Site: brandenburg
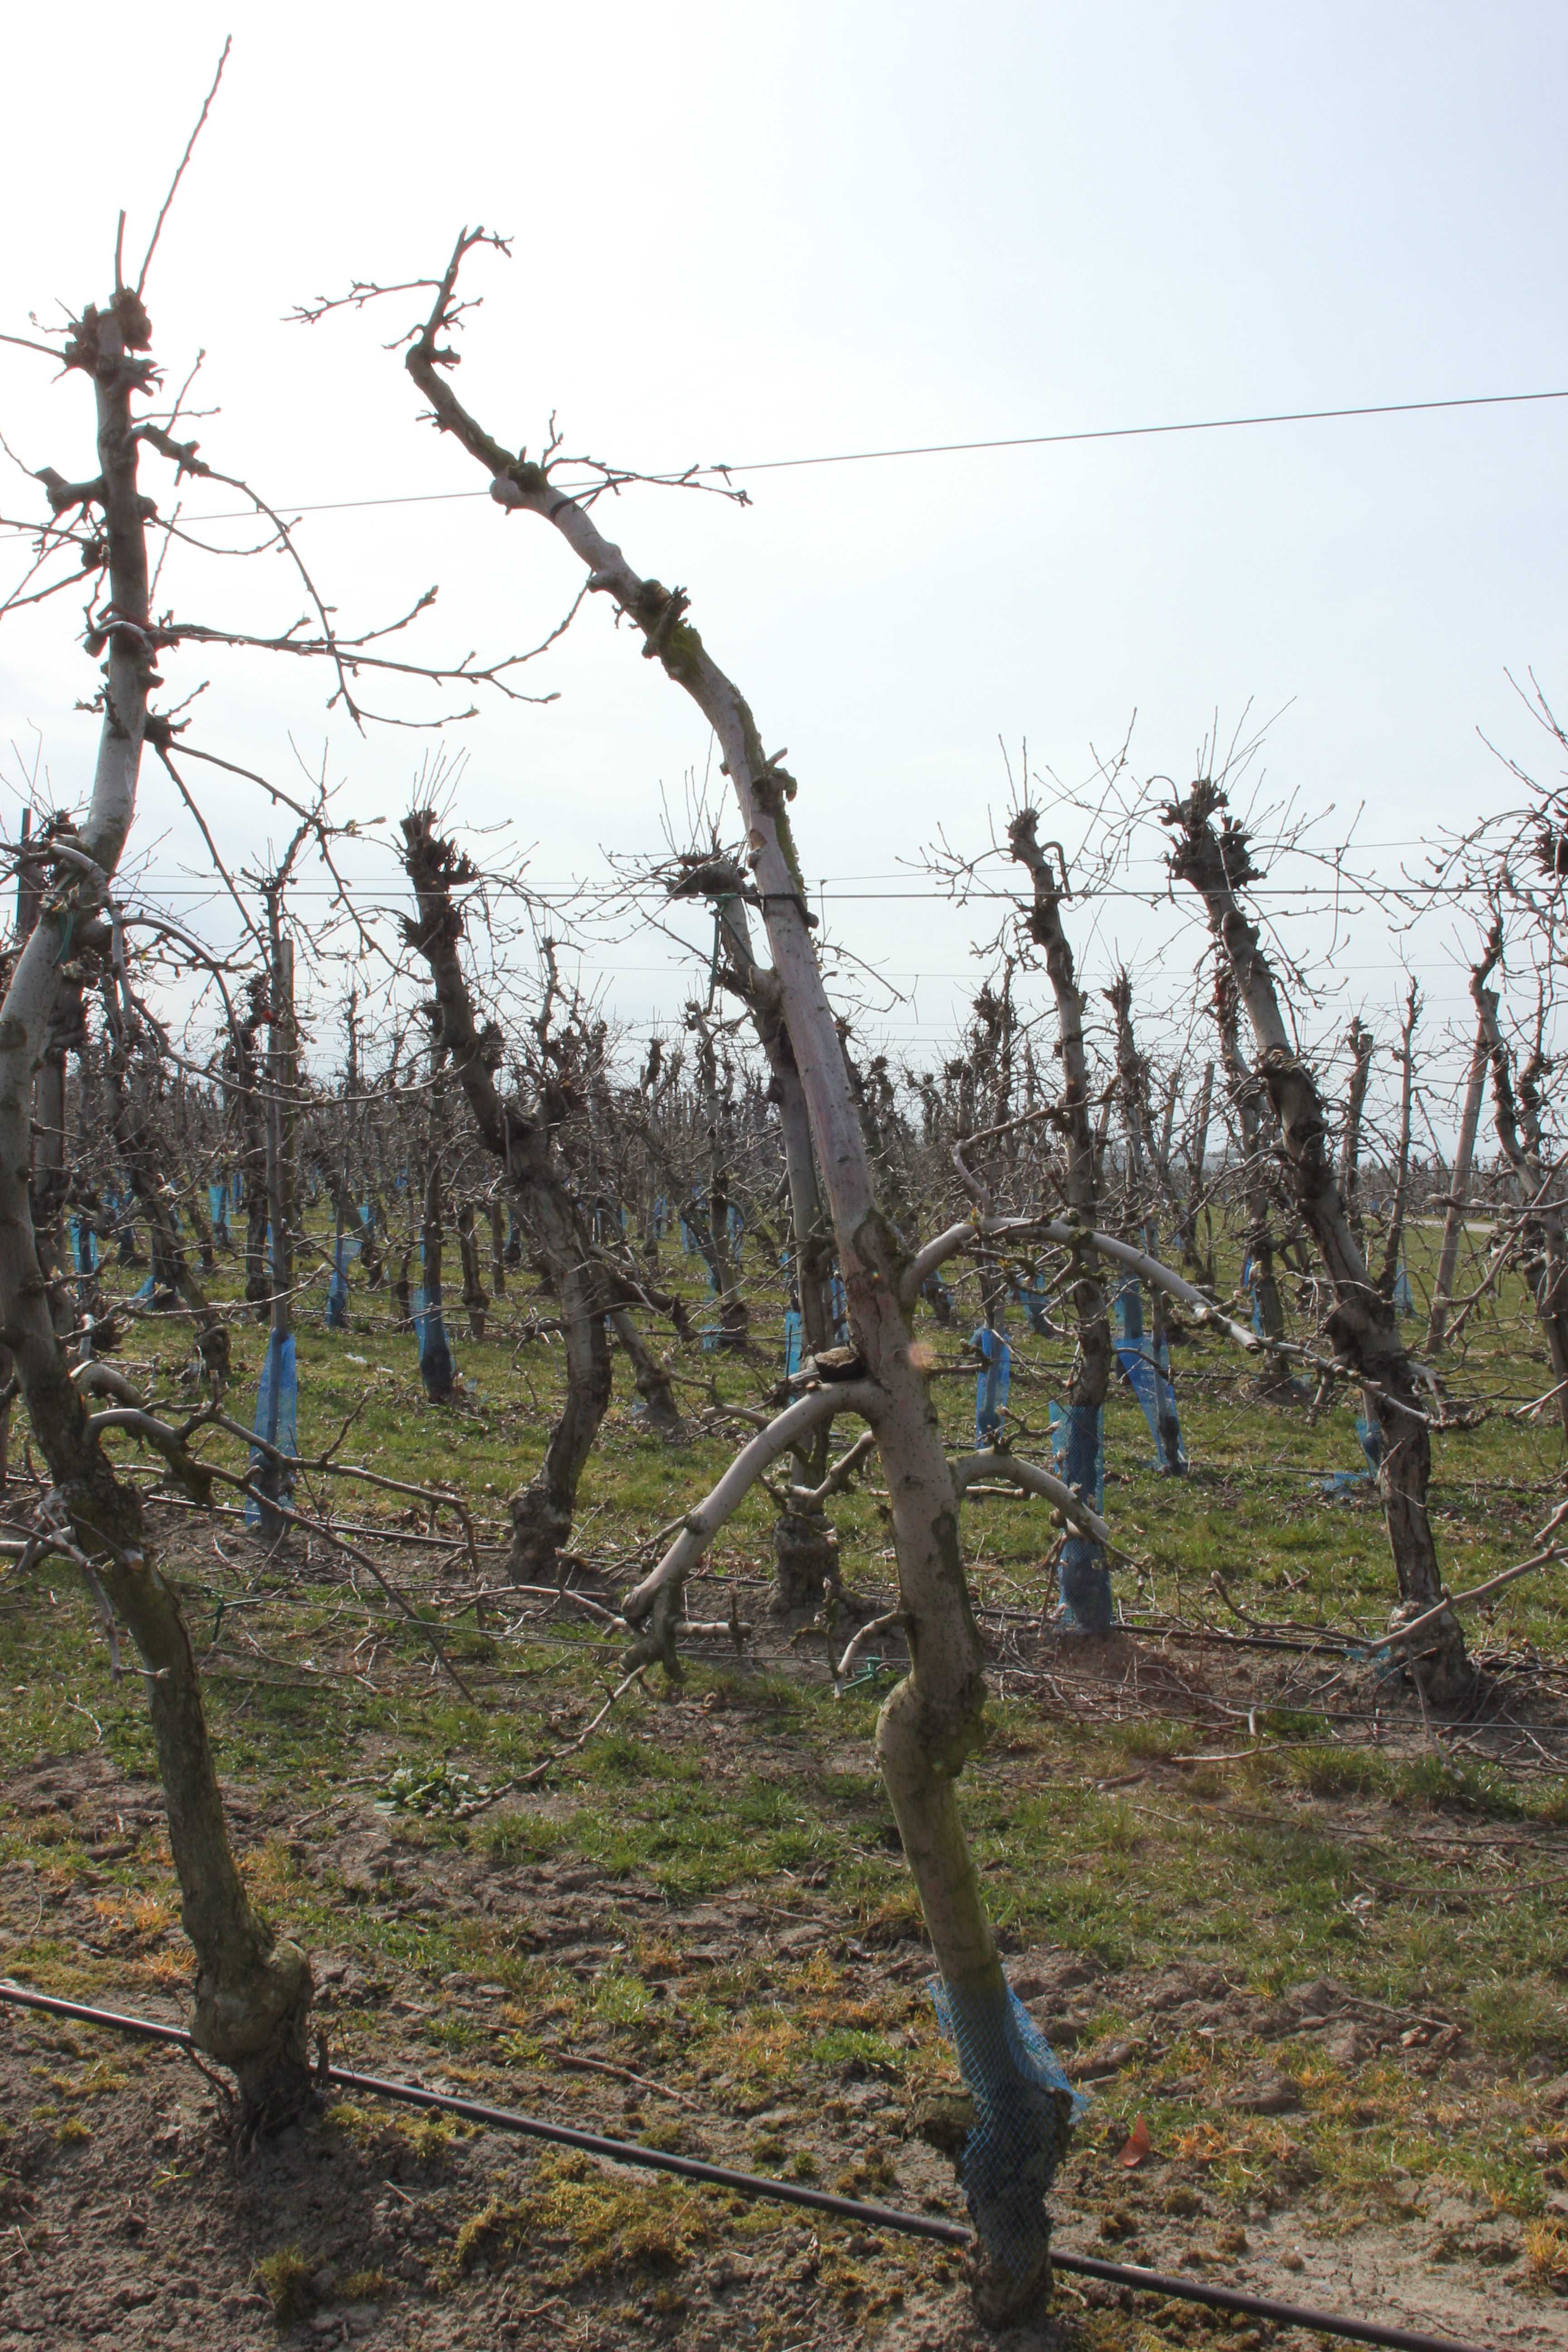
Growth stage (BBCH 54): Inflorescence emergence